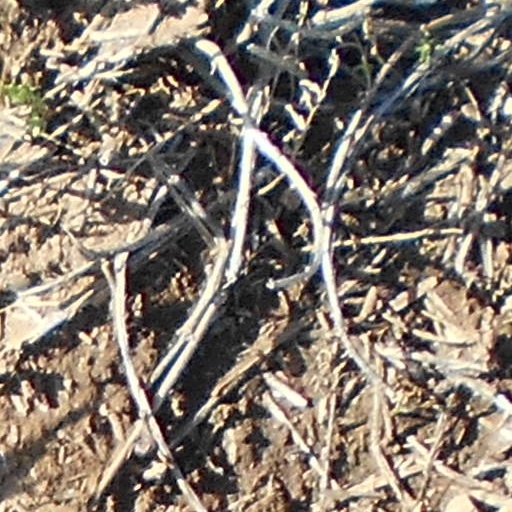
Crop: wheat